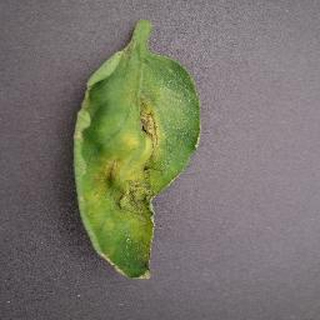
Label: tomato_late_blight